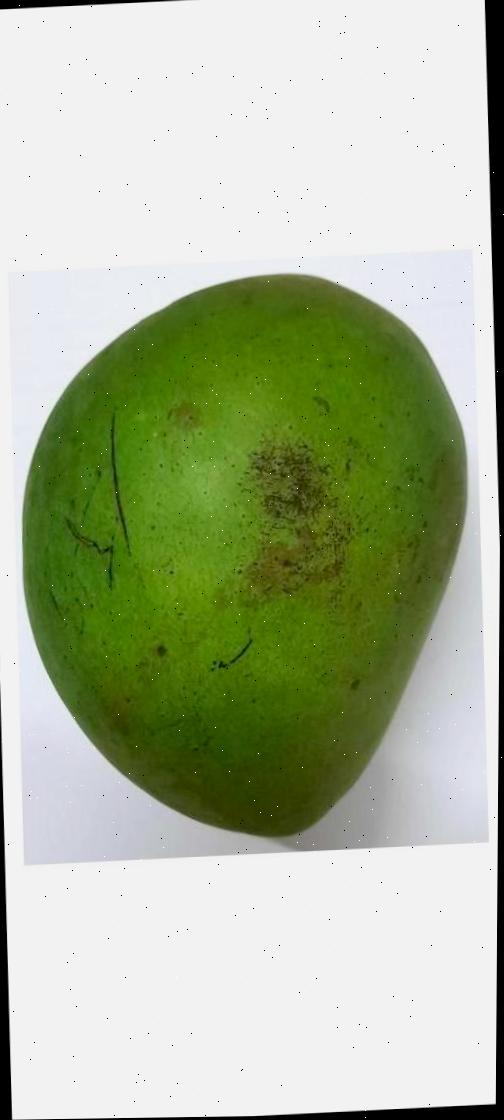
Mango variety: Harivanga